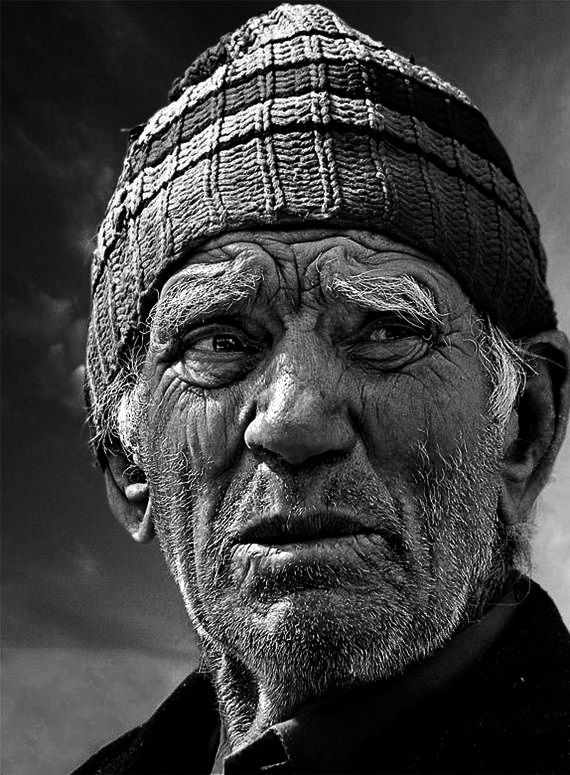
Gender: men